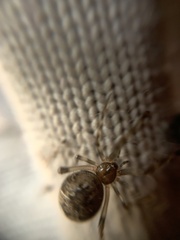
Species: Parasteatoda_tepidariorum